Kratu

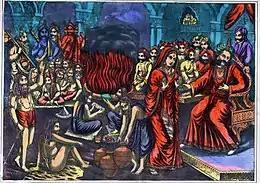
Daksha insults Shiva while arguing with Sati.

In the Svayambhuva Manvantara, Kratu is a Prajapati, a son of Brahma. He is also the son-in-law of Prajapati Kardama. His wife is named Kriya. It is said that he has 60,000 children. Their name is included in the eighth book of the Rigveda. Kratu also has two sisters, Punya and Satyavati.